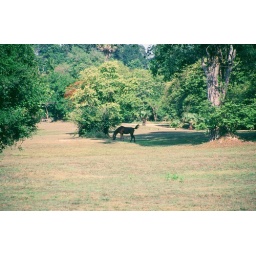
A horse grazes within the walls of Angkor Wat.